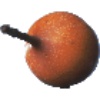
Label: Granadilla 1